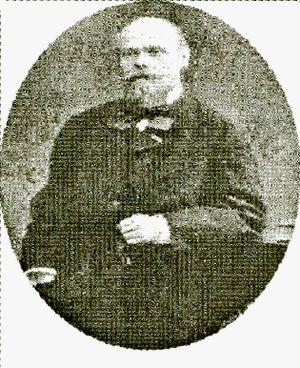
Marie Bashkirtseff, née Maria Kostiantynivna Bashkirtseva à Gavrontsi près de Poltava, dans le Gouvernement de Poltava de l'Empire Russe le 11 novembre 1858 et morte à Paris 17ᵉ, le 31 octobre 1884, est une diariste, peintre et sculptrice d'origine ukrainienne.